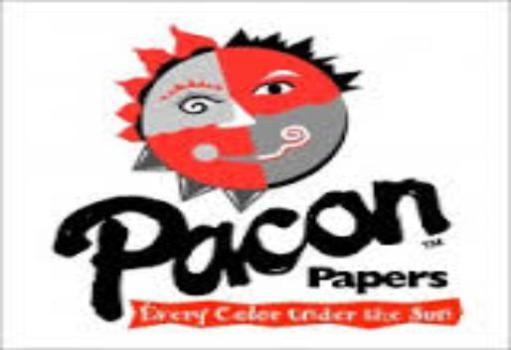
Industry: Others